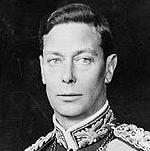
Age: 44